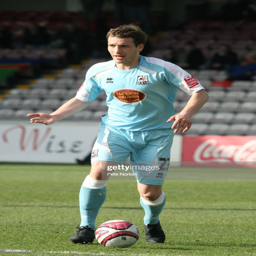
person in action during the match .